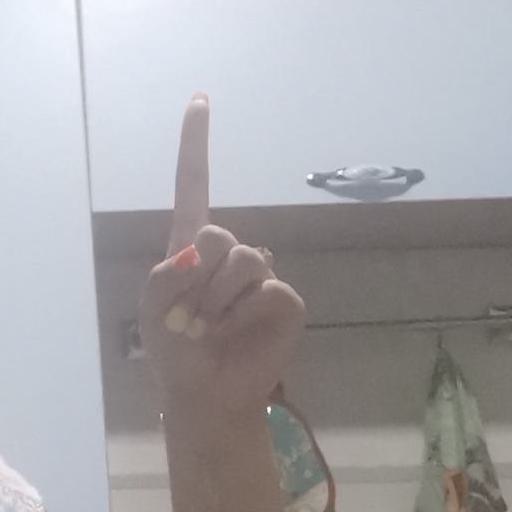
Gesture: one